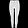
Label: Trouser